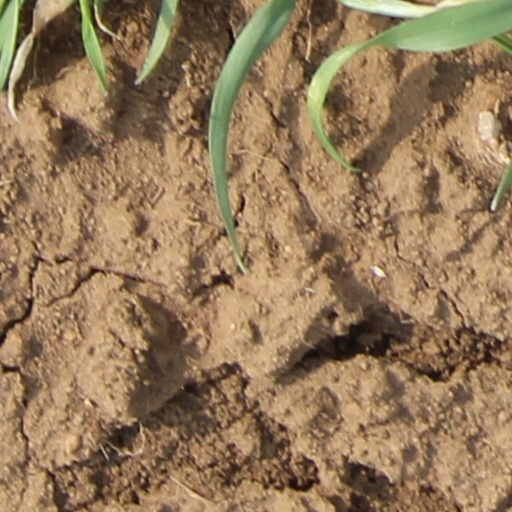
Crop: wheat